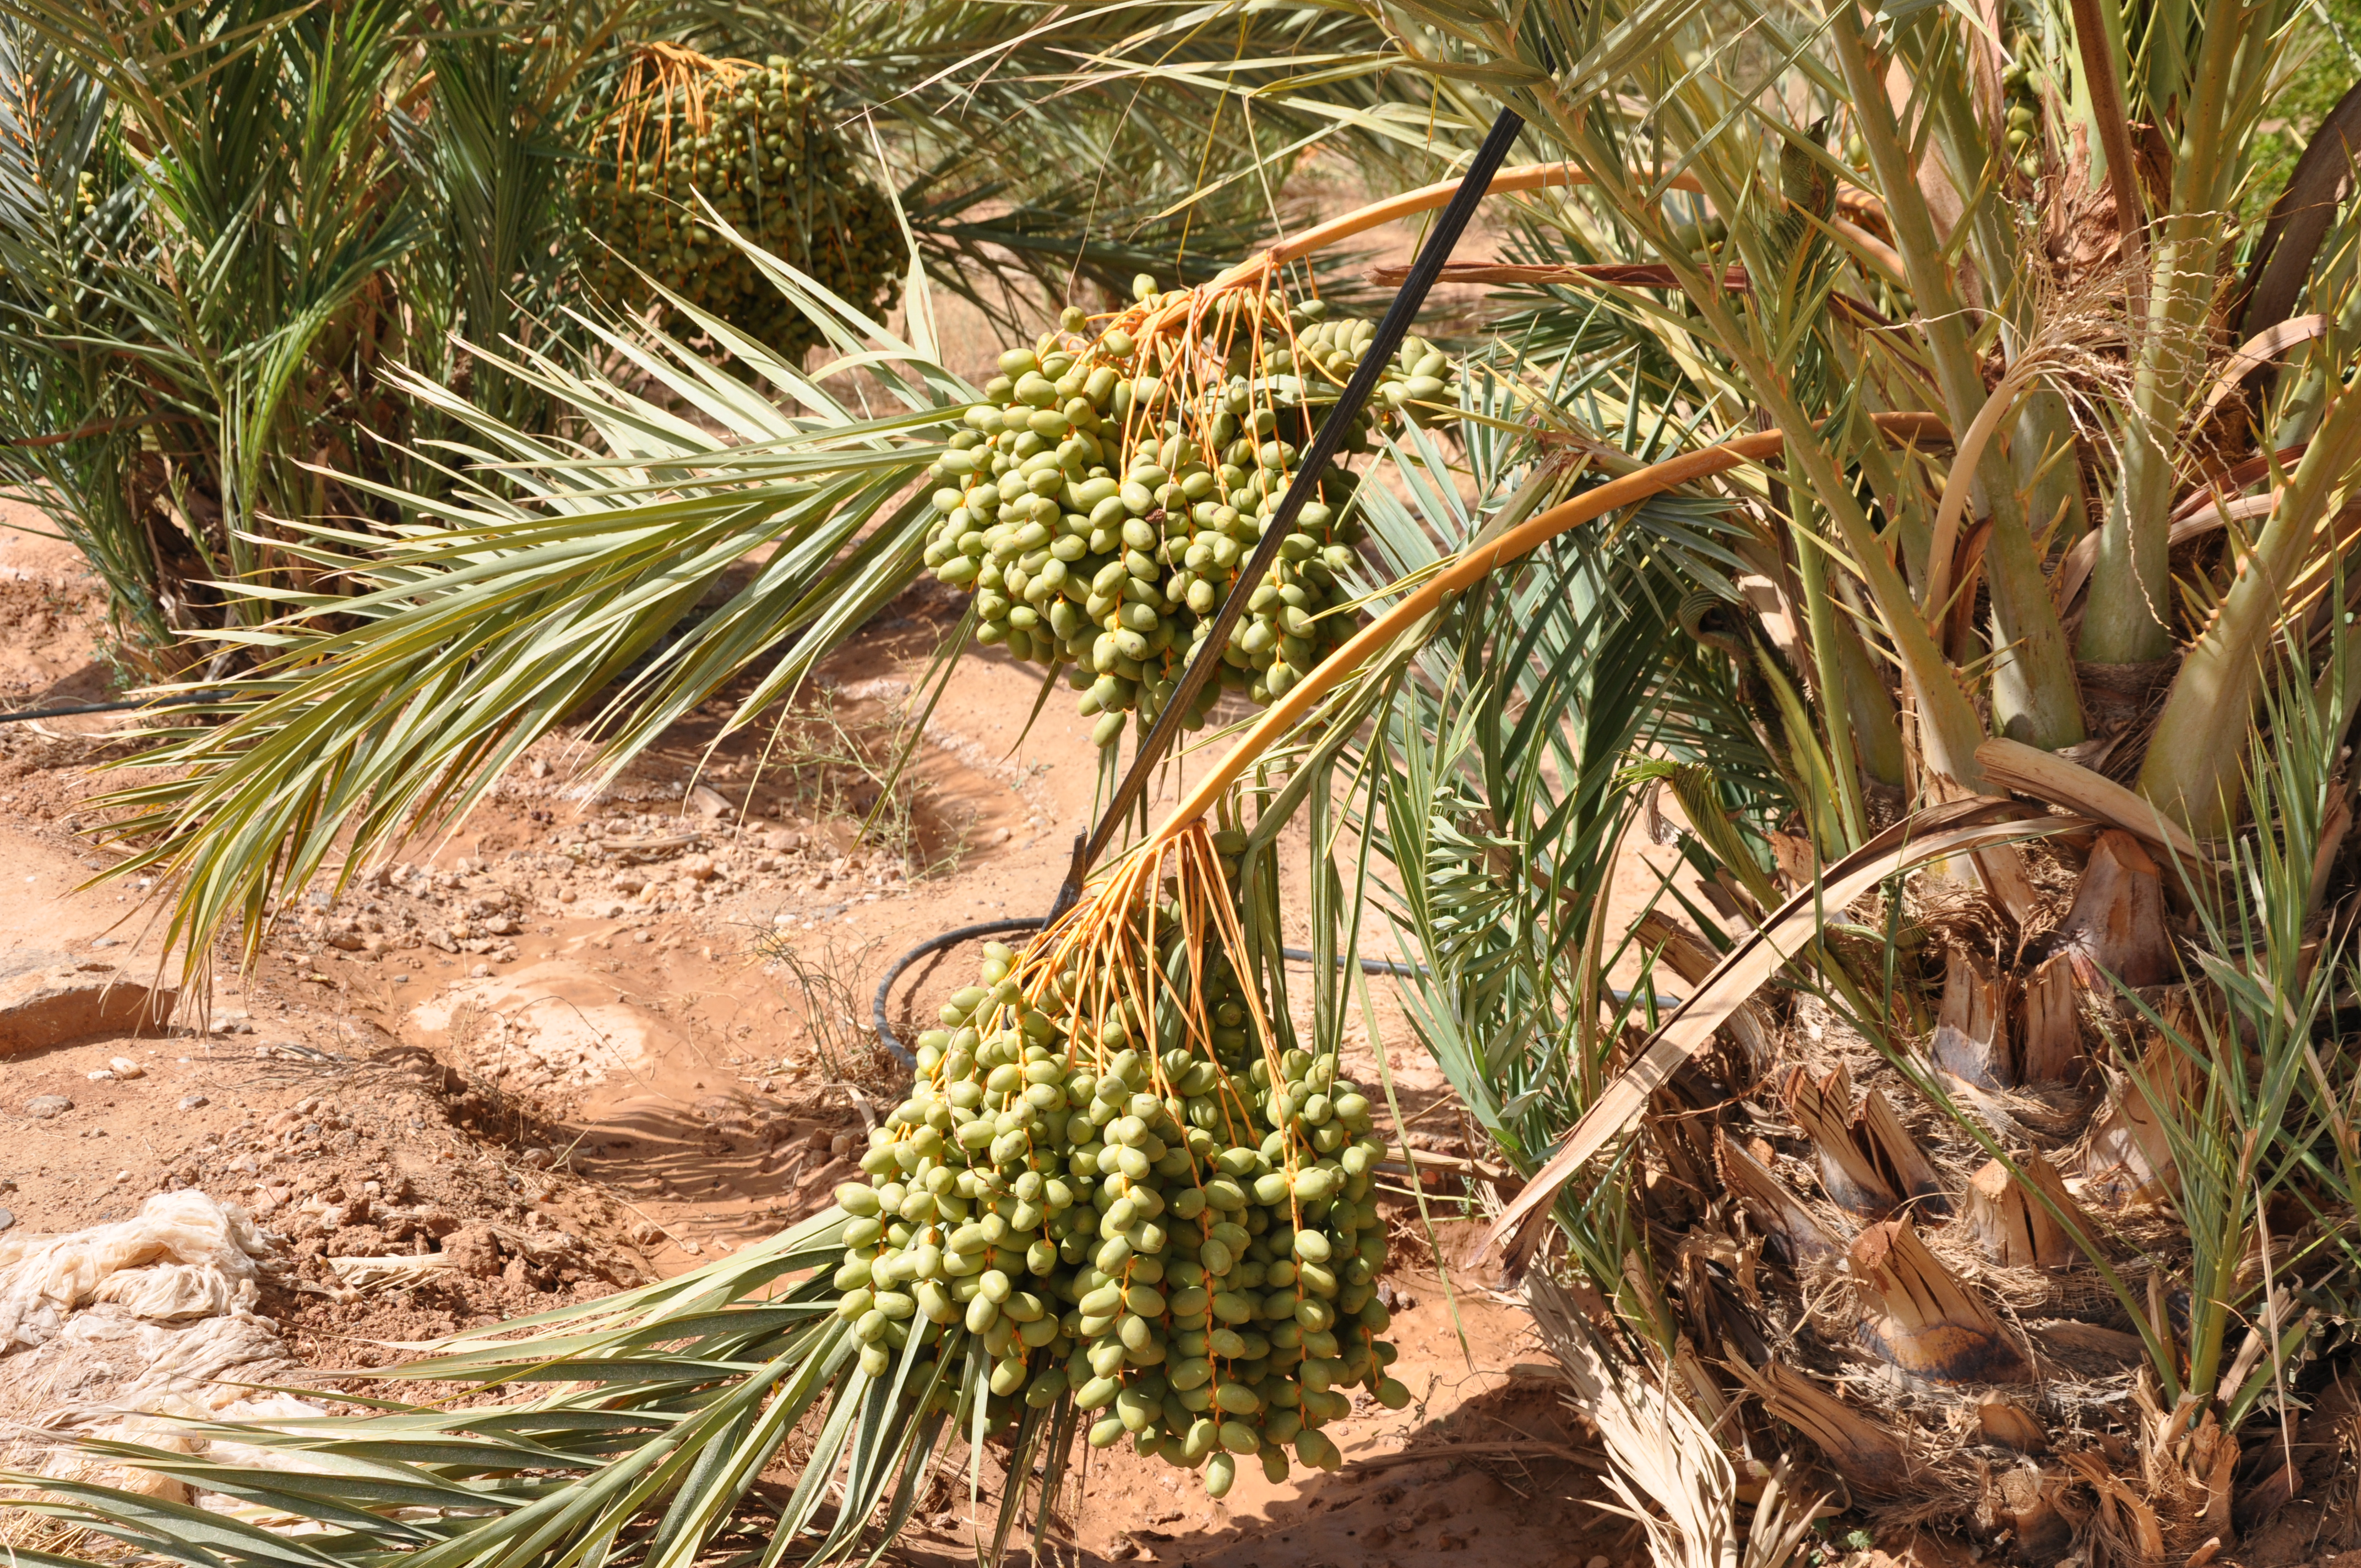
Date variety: Boumajhoul